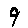
Label: 9